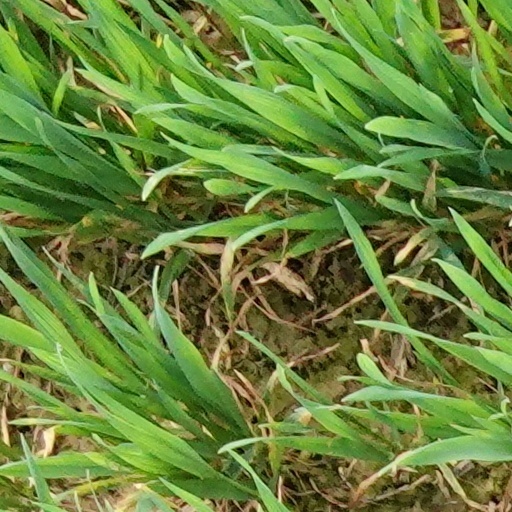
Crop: wheat